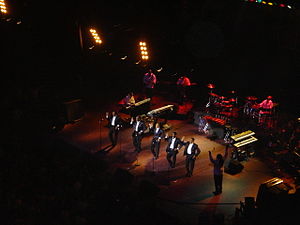
Navne i Rock and Roll Hall of Fame / Udøvende kunstnere
Navne i Rock and Roll Hall of Fame er en oversigt over de navne, der er optaget i Rock and Roll Hall of Fame i USA. Listen er ikke komplet, se den på Rock and Roll Hall of Fames liste over de optagne navne.